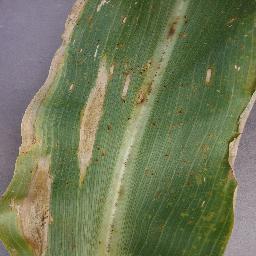
Label: Corn___Northern_Leaf_Blight